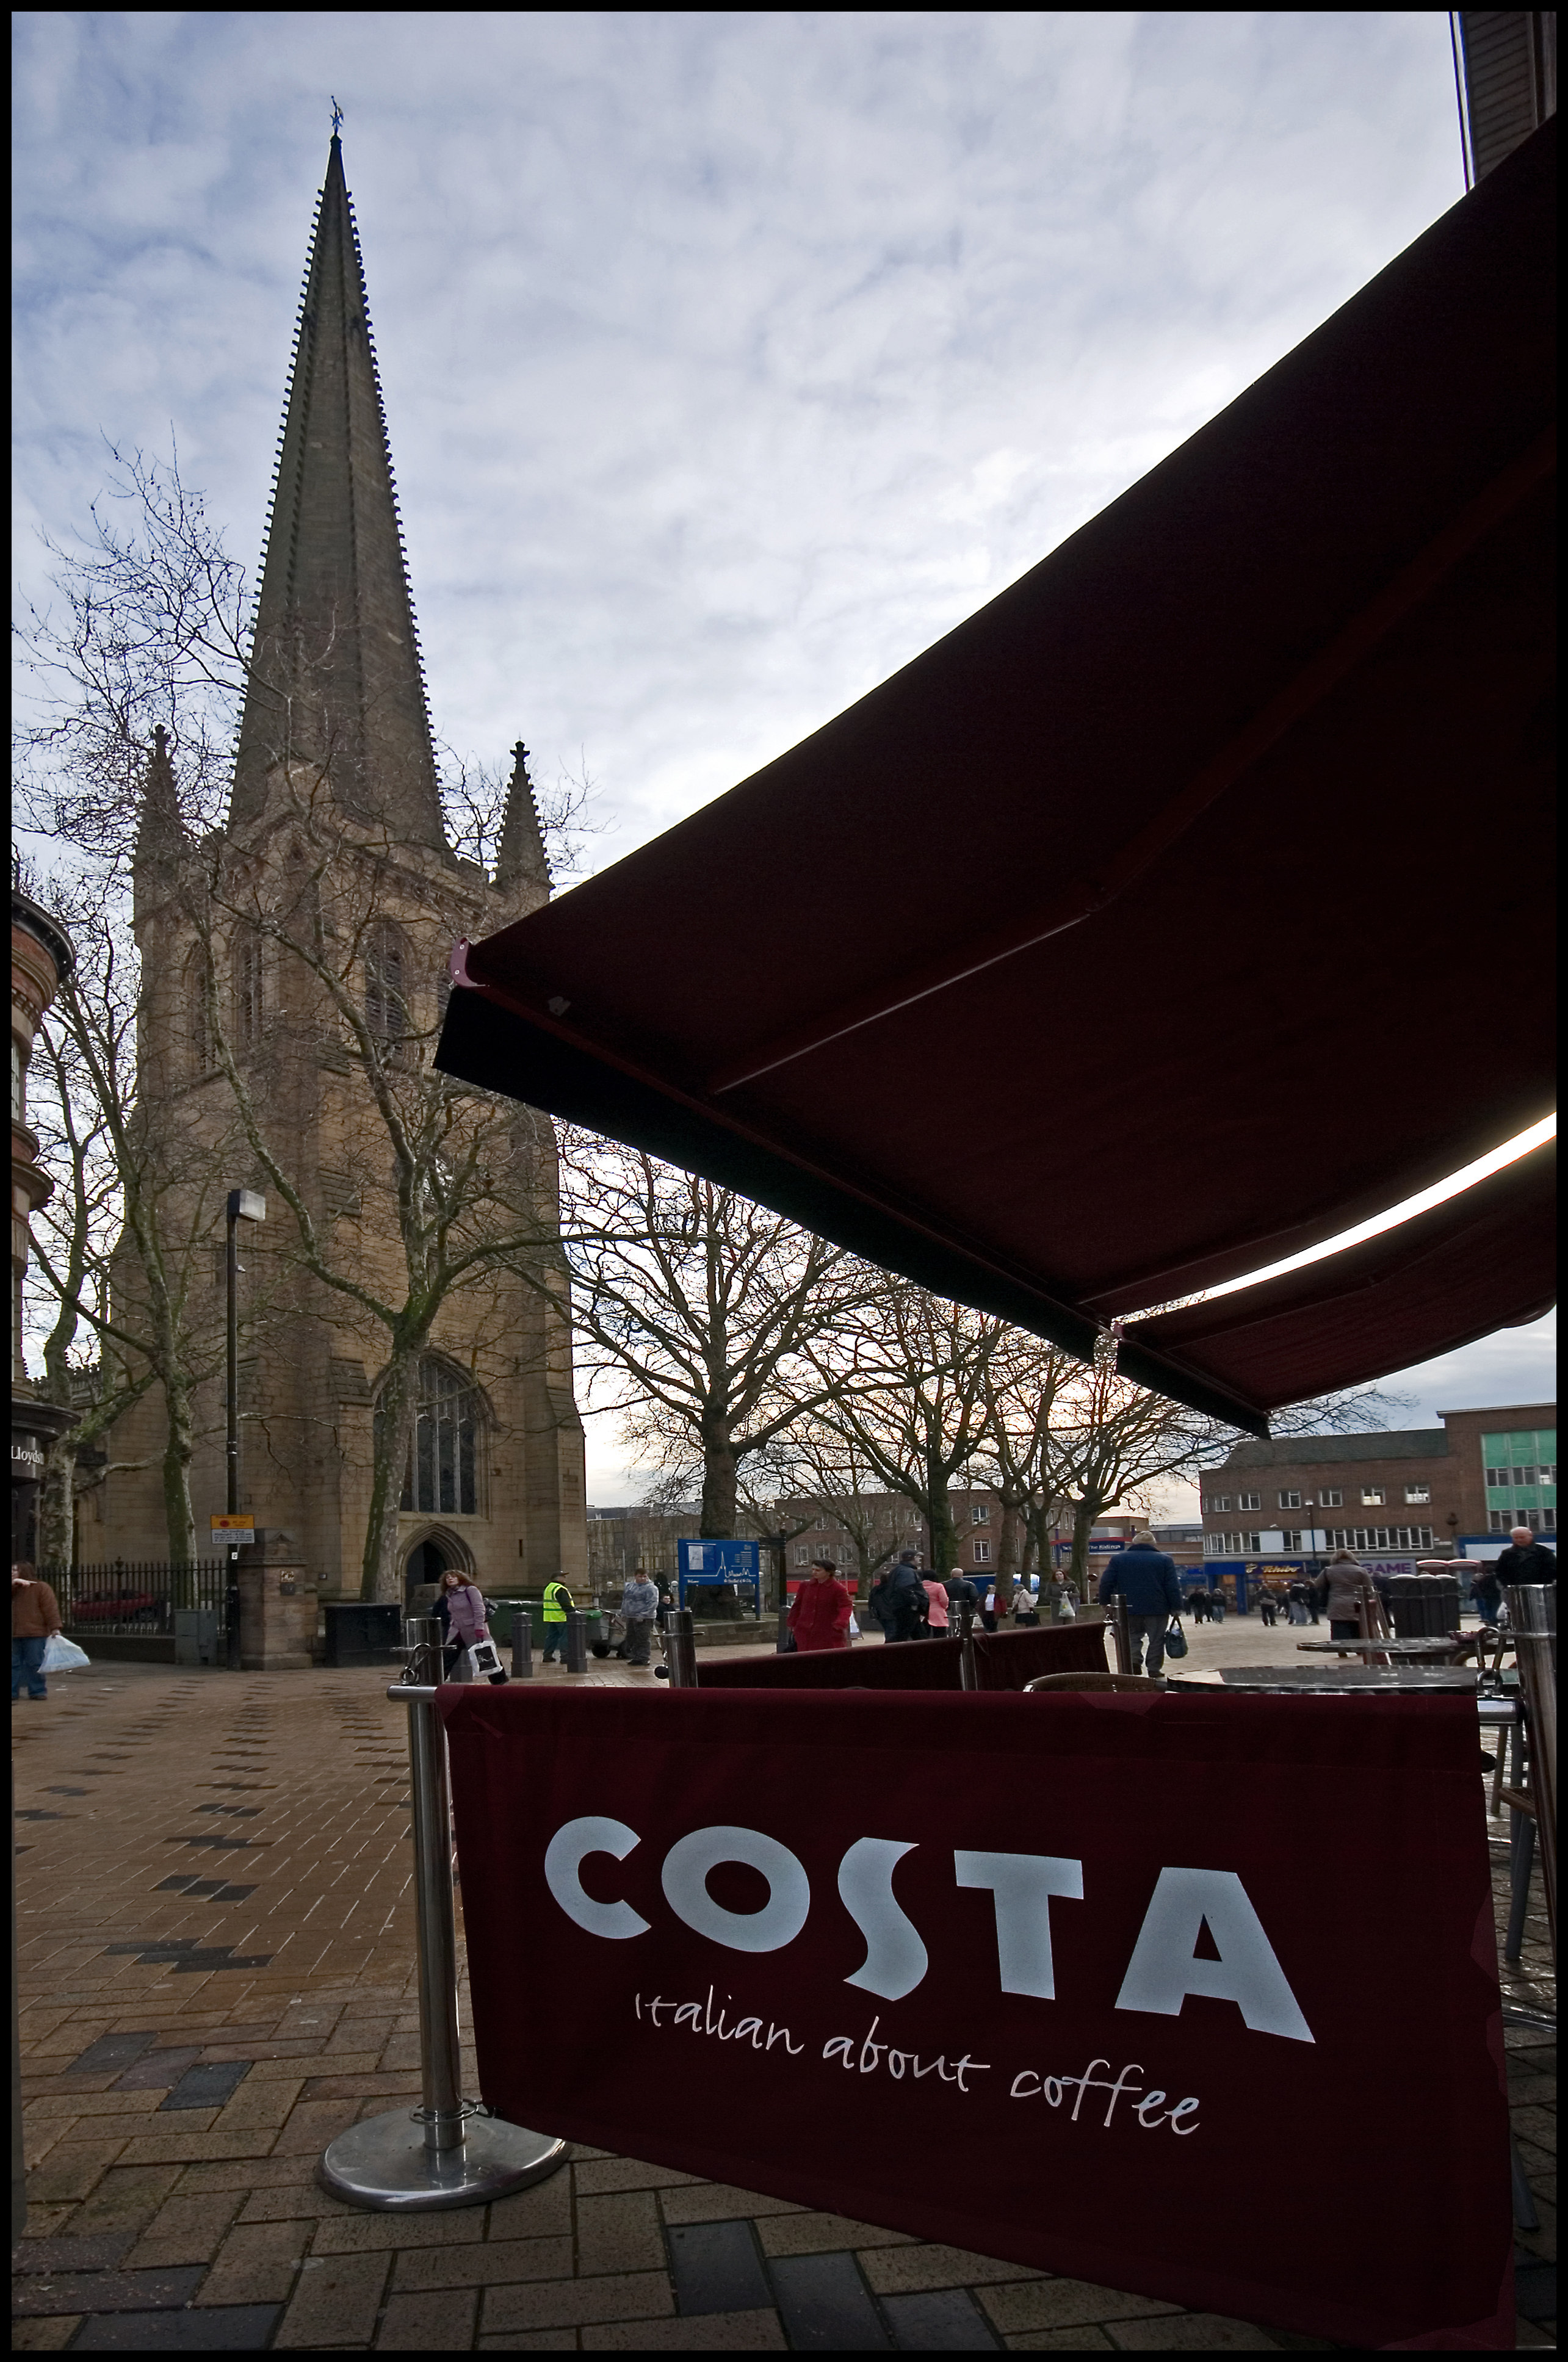
travel, world, shape